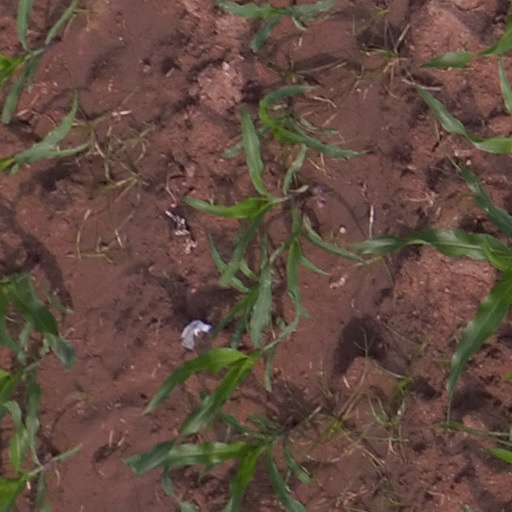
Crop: maize; corn